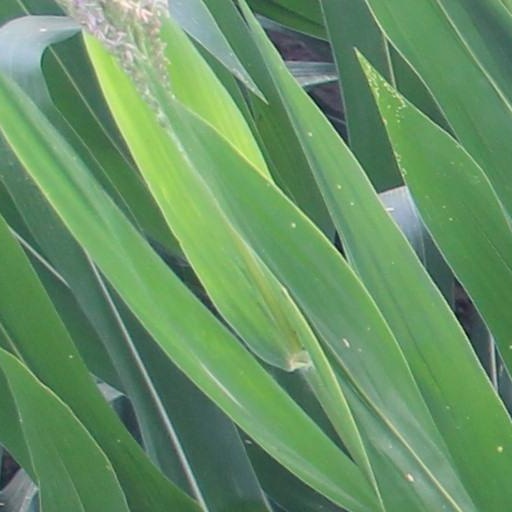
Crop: maize; corn